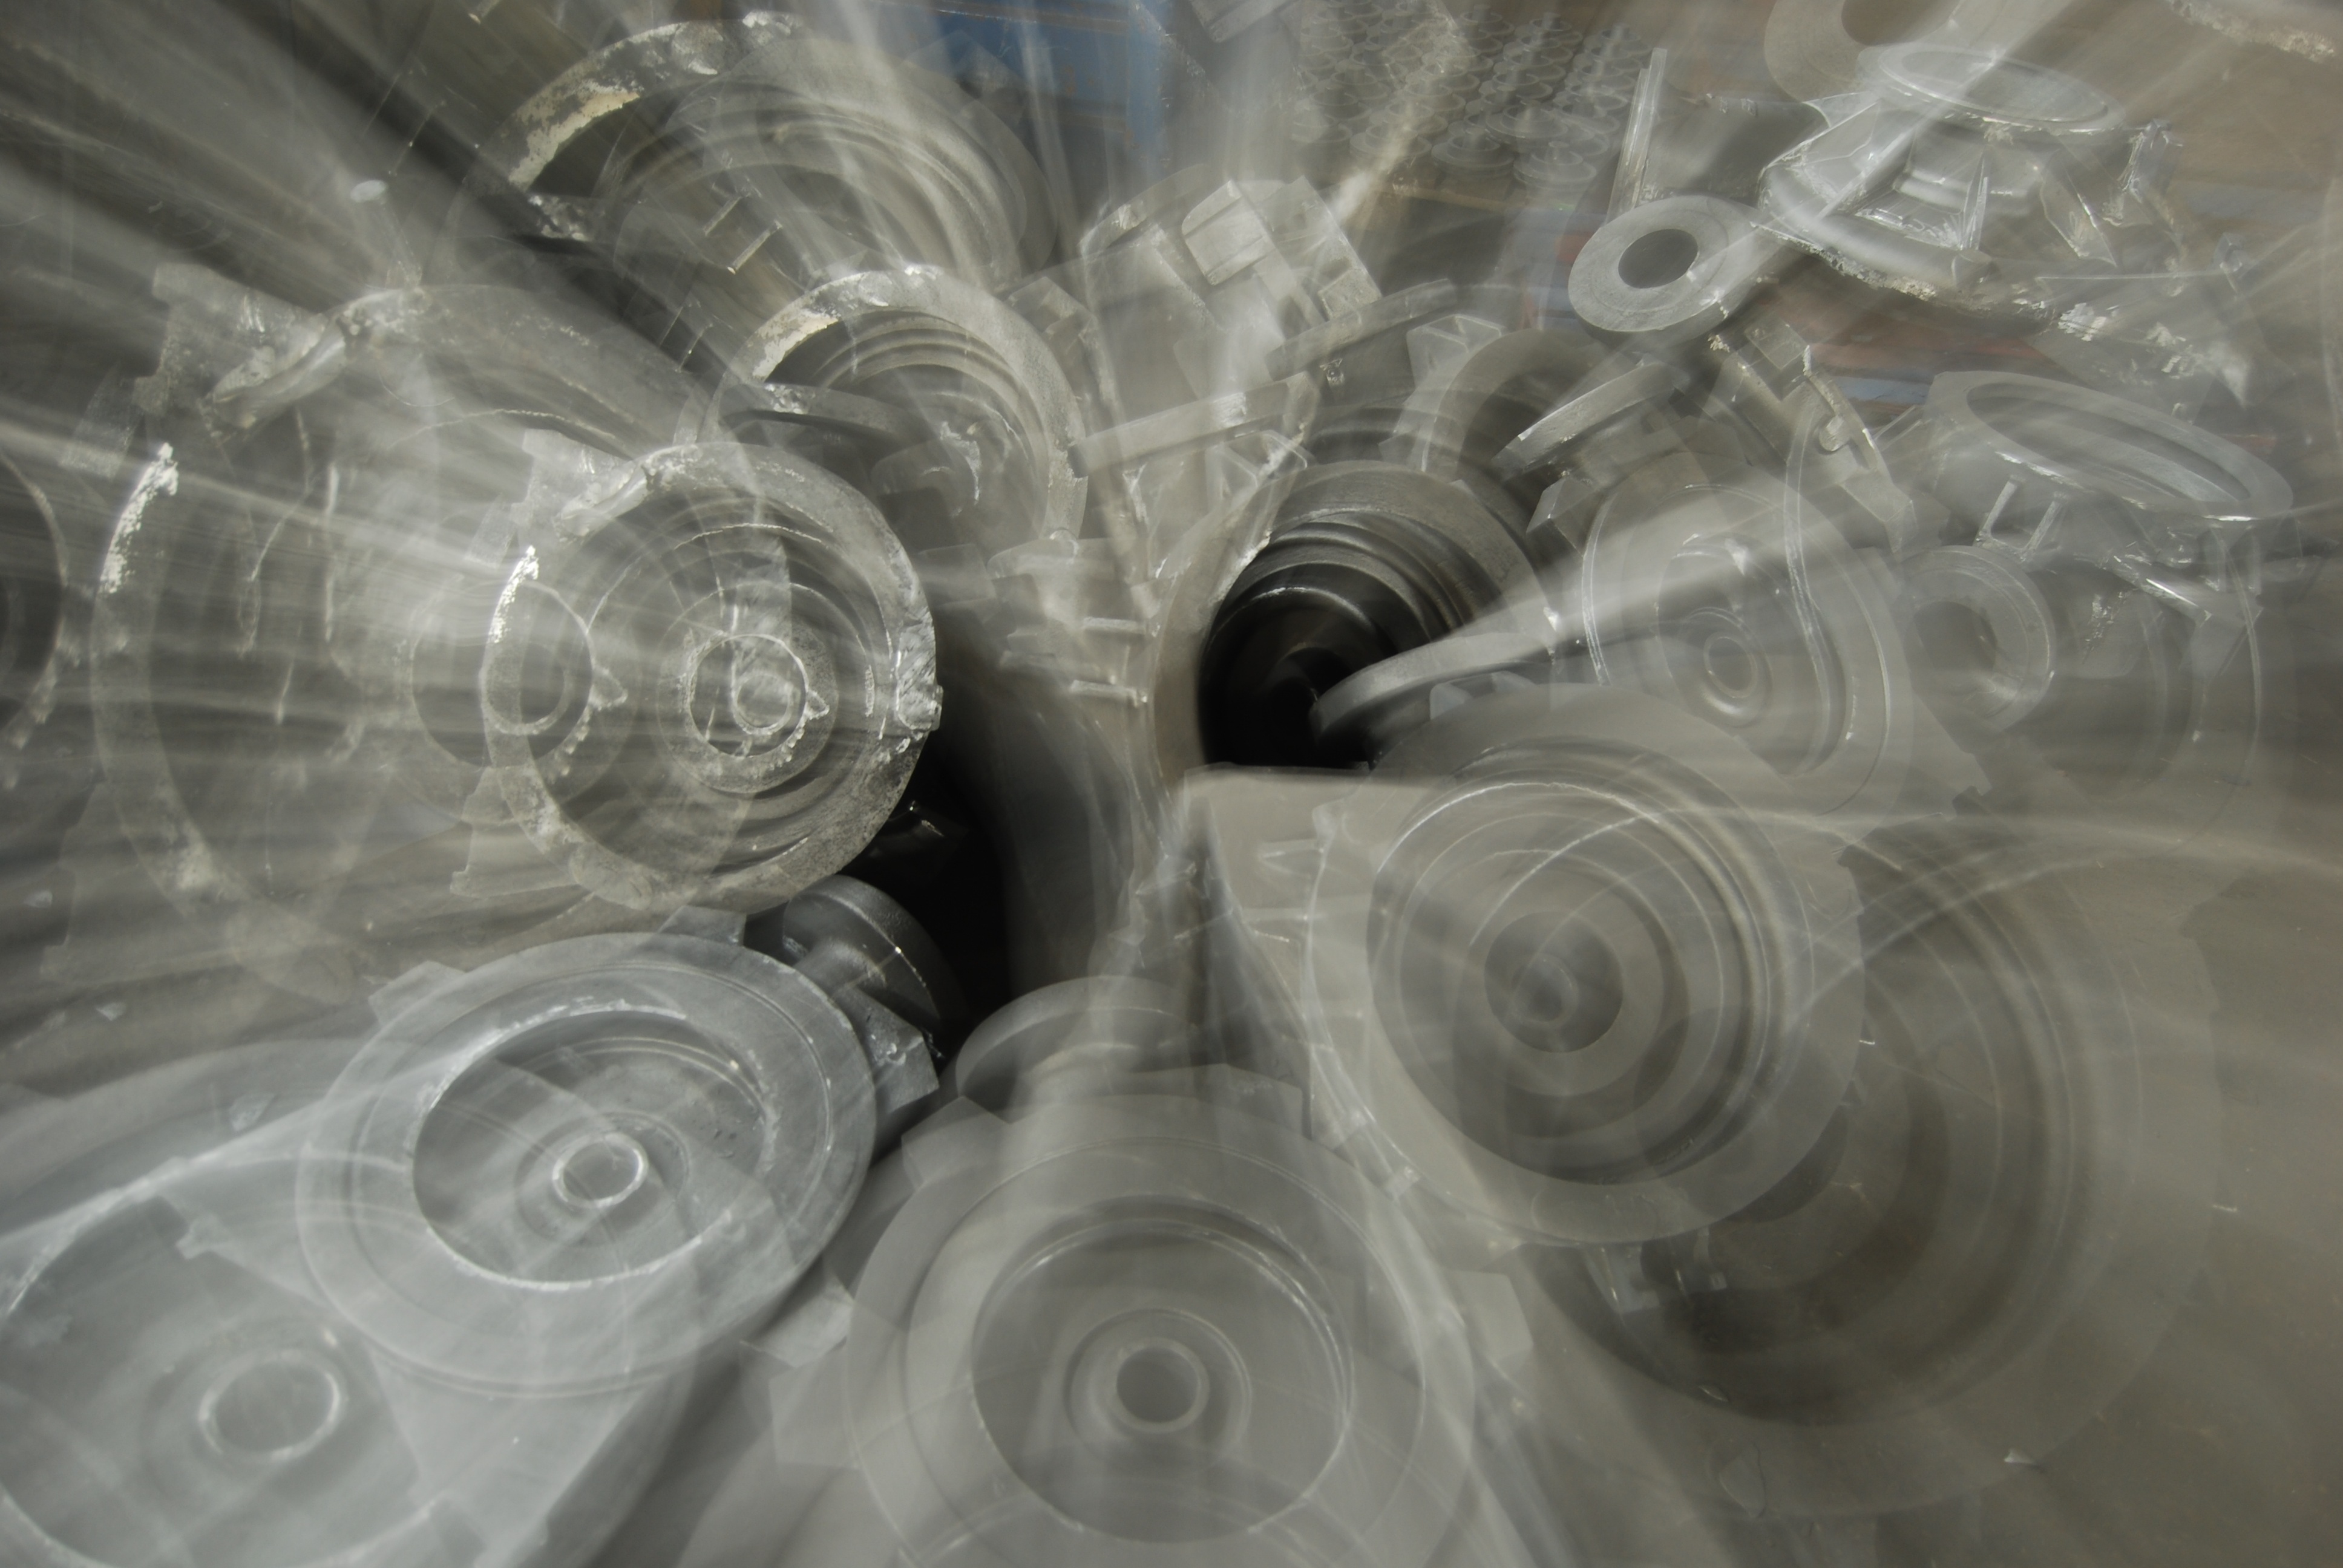
wheel, floor, glass, factory, circle, the industry, ironworks, molds